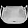
Label: Bag